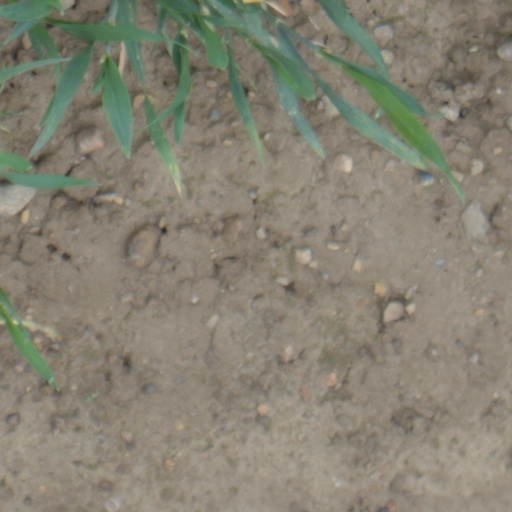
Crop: wheat